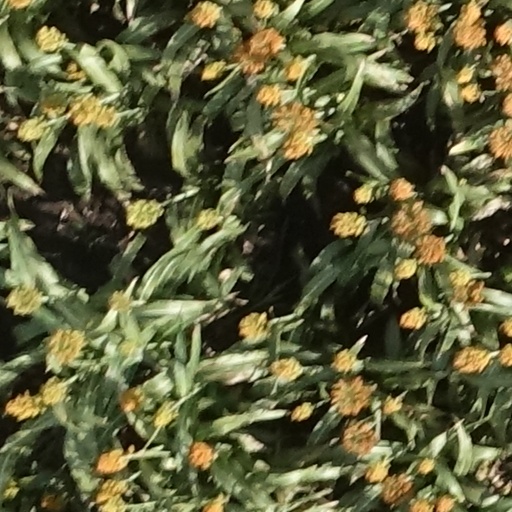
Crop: sorghum